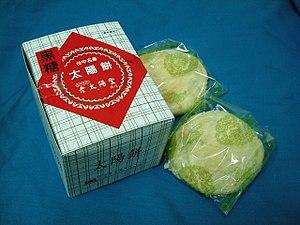
La cuisine de Taïwan reflète l'histoire de l’île. En plus de plats représentatifs de l'ethnie hoklo, on trouve des plats aborigènes, hakka et des dérivés locaux de la cuisine traditionnelle chinoise tels que la soupe de nouilles au bœuf.